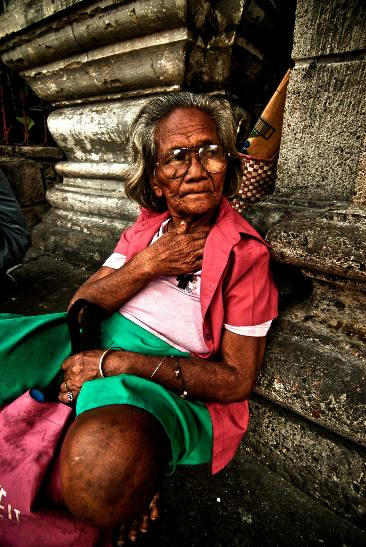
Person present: Yes